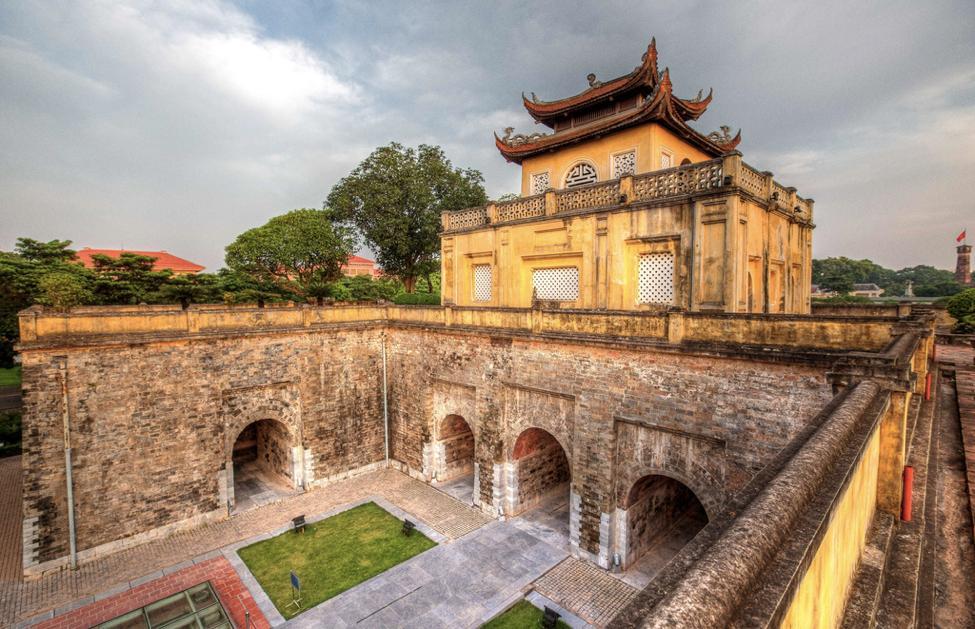
đây là khung cảnh nhìn từ bên trong của một toà thành cổ